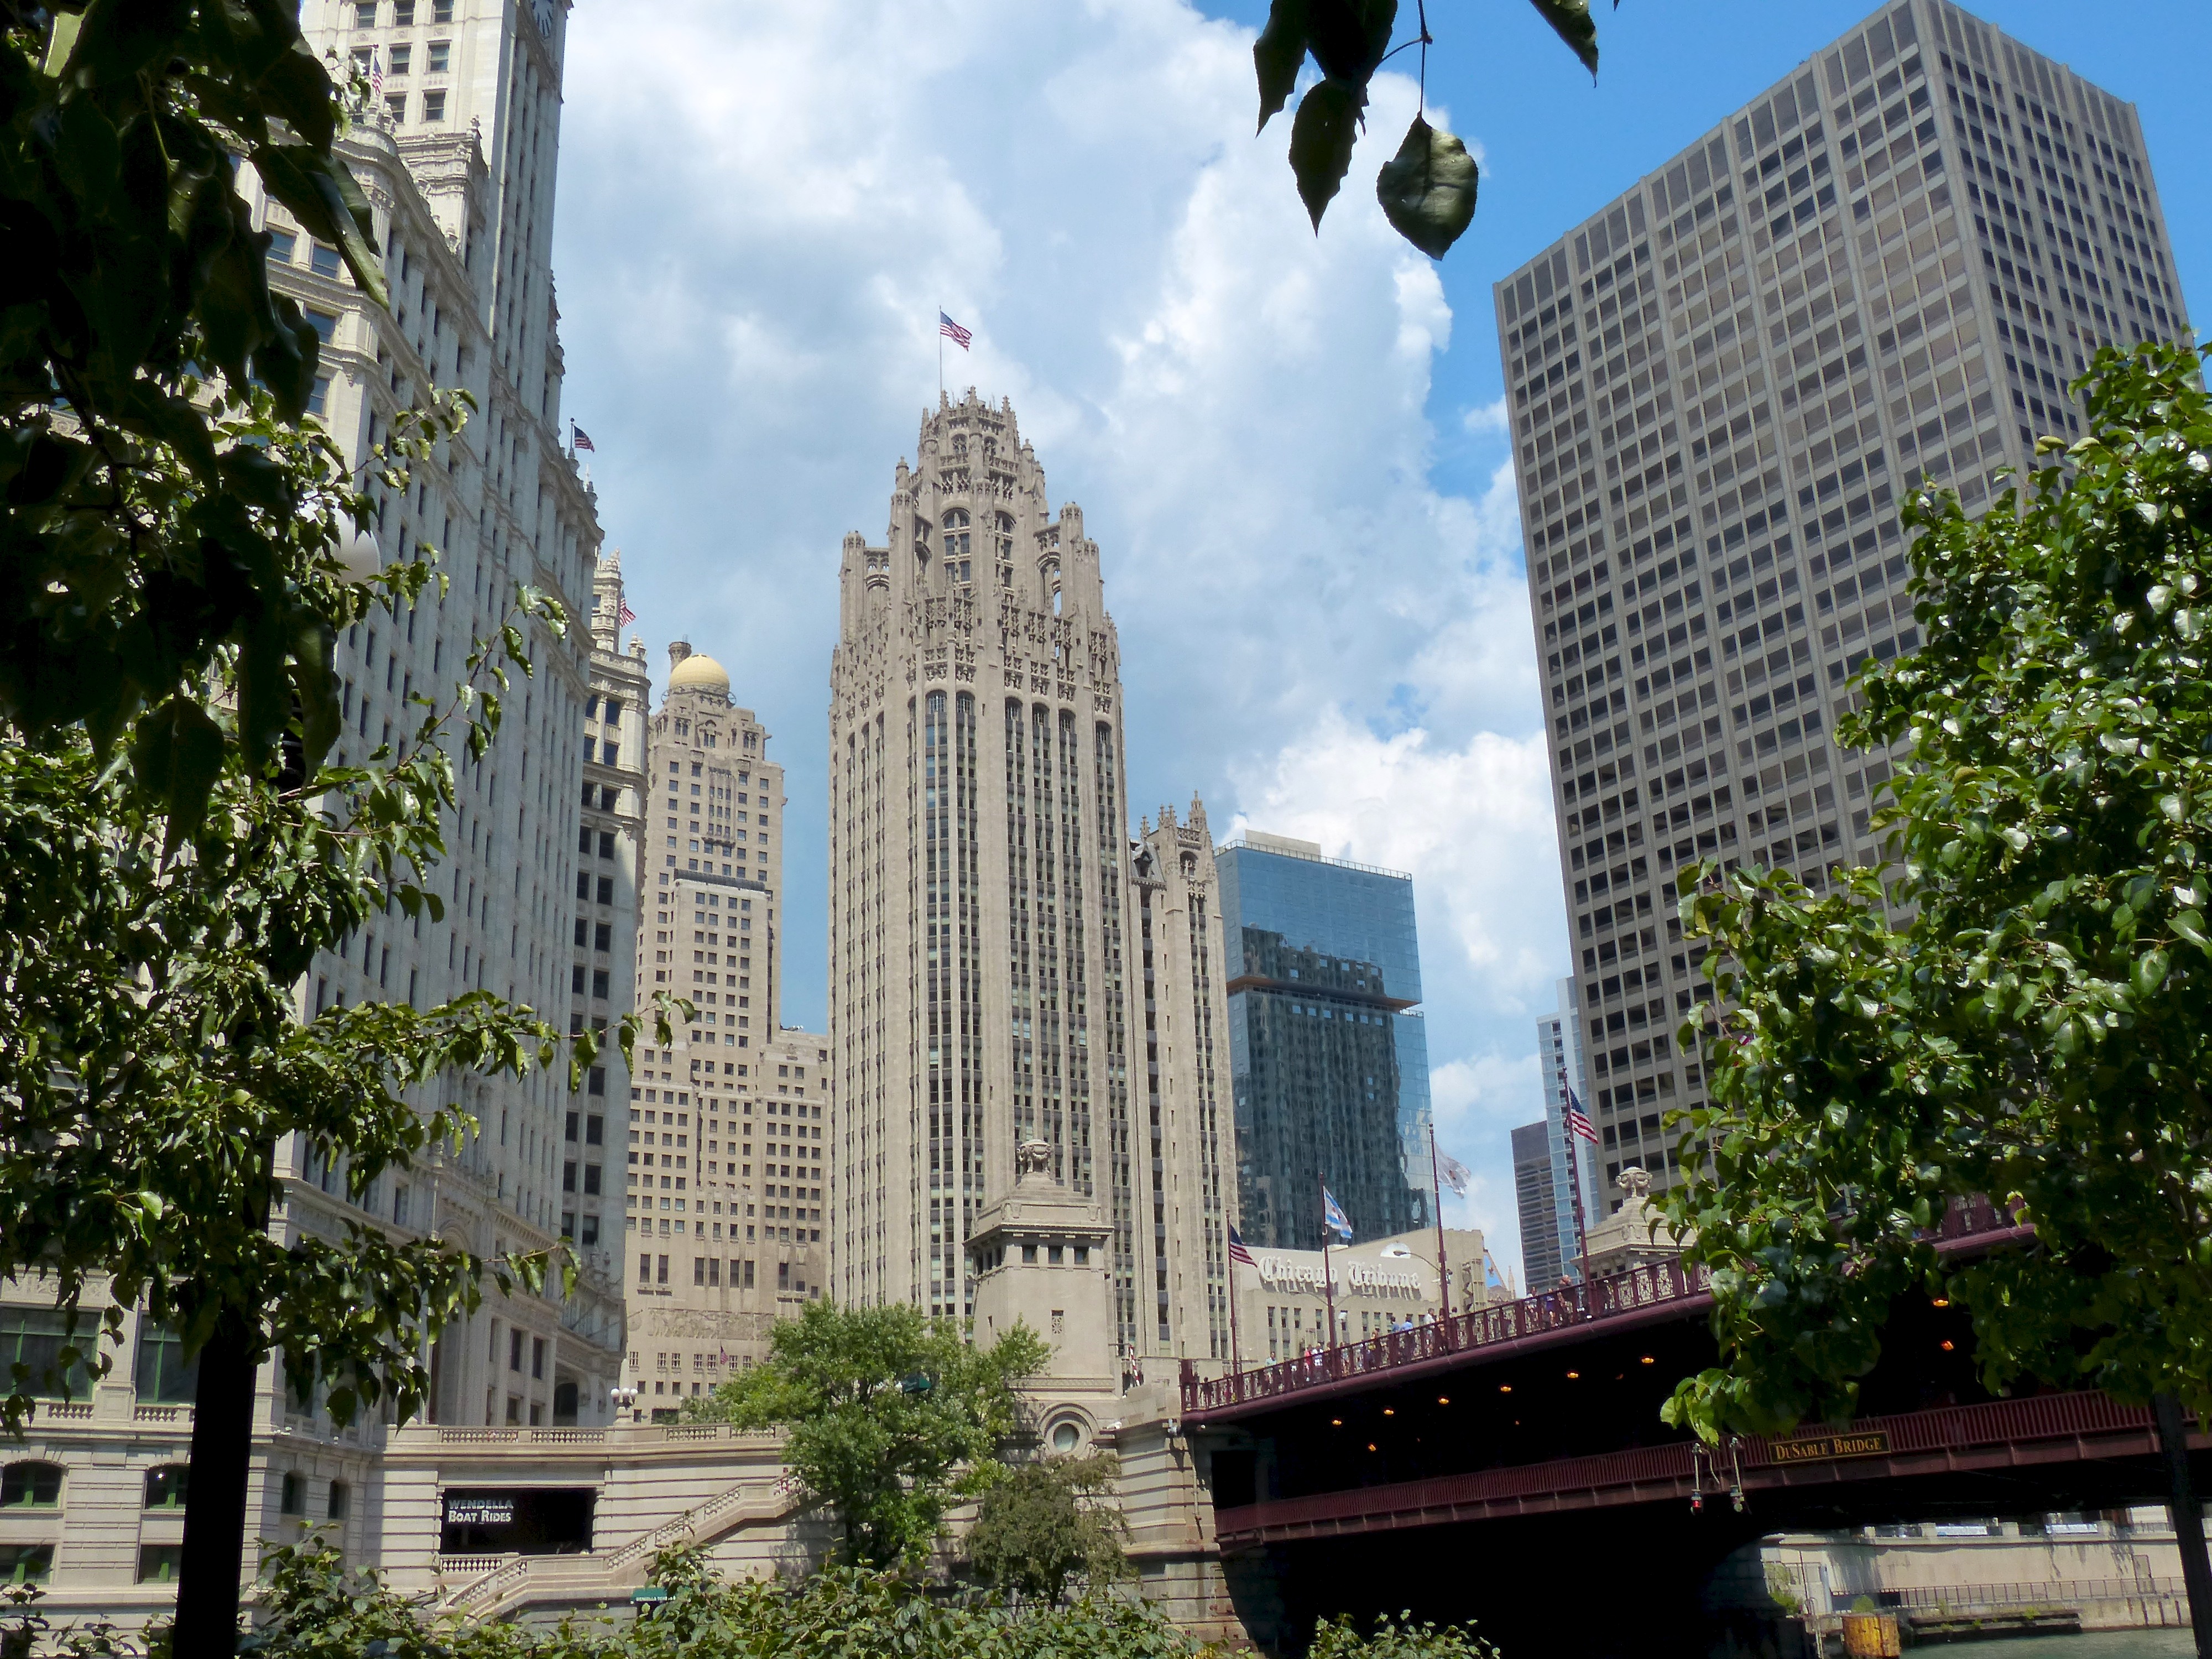
architecture, skyline, building, city, skyscraper, cityscape, downtown, travel, newspaper, tower, plaza, park, usa, office, landmark, chicago, tourism, tower block, skyscrapers, illinois, tribune, magnificentmile, metropolis, neighbourhood, tours, urban area, human settlement, metropolitan area